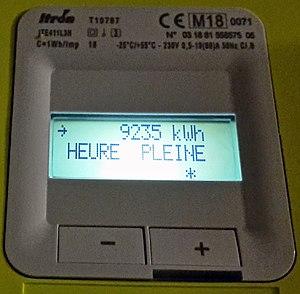
Affichage compteur Linky montrant l'énergie consommée en kWh
Linky est le nom du compteur électrique communicant développé par Enedis, principal gestionnaire du réseau électrique de distribution en France. En 2015, le déploiement des compteurs communicants pour le comptage de l'électricité est inscrit dans la loi relative à la « transition énergétique pour la croissance verte », en application de directives européennes, et en 2016, sur demande de l'Ademe, Enedis s'engage à les installer dans trente-cinq millions de foyers français à l'horizon 2021. L'installation du compteur fait l'objet de controverses et de contestations de la part de nombreux particuliers, d'associations de consommateurs et de plusieurs centaines de communes.